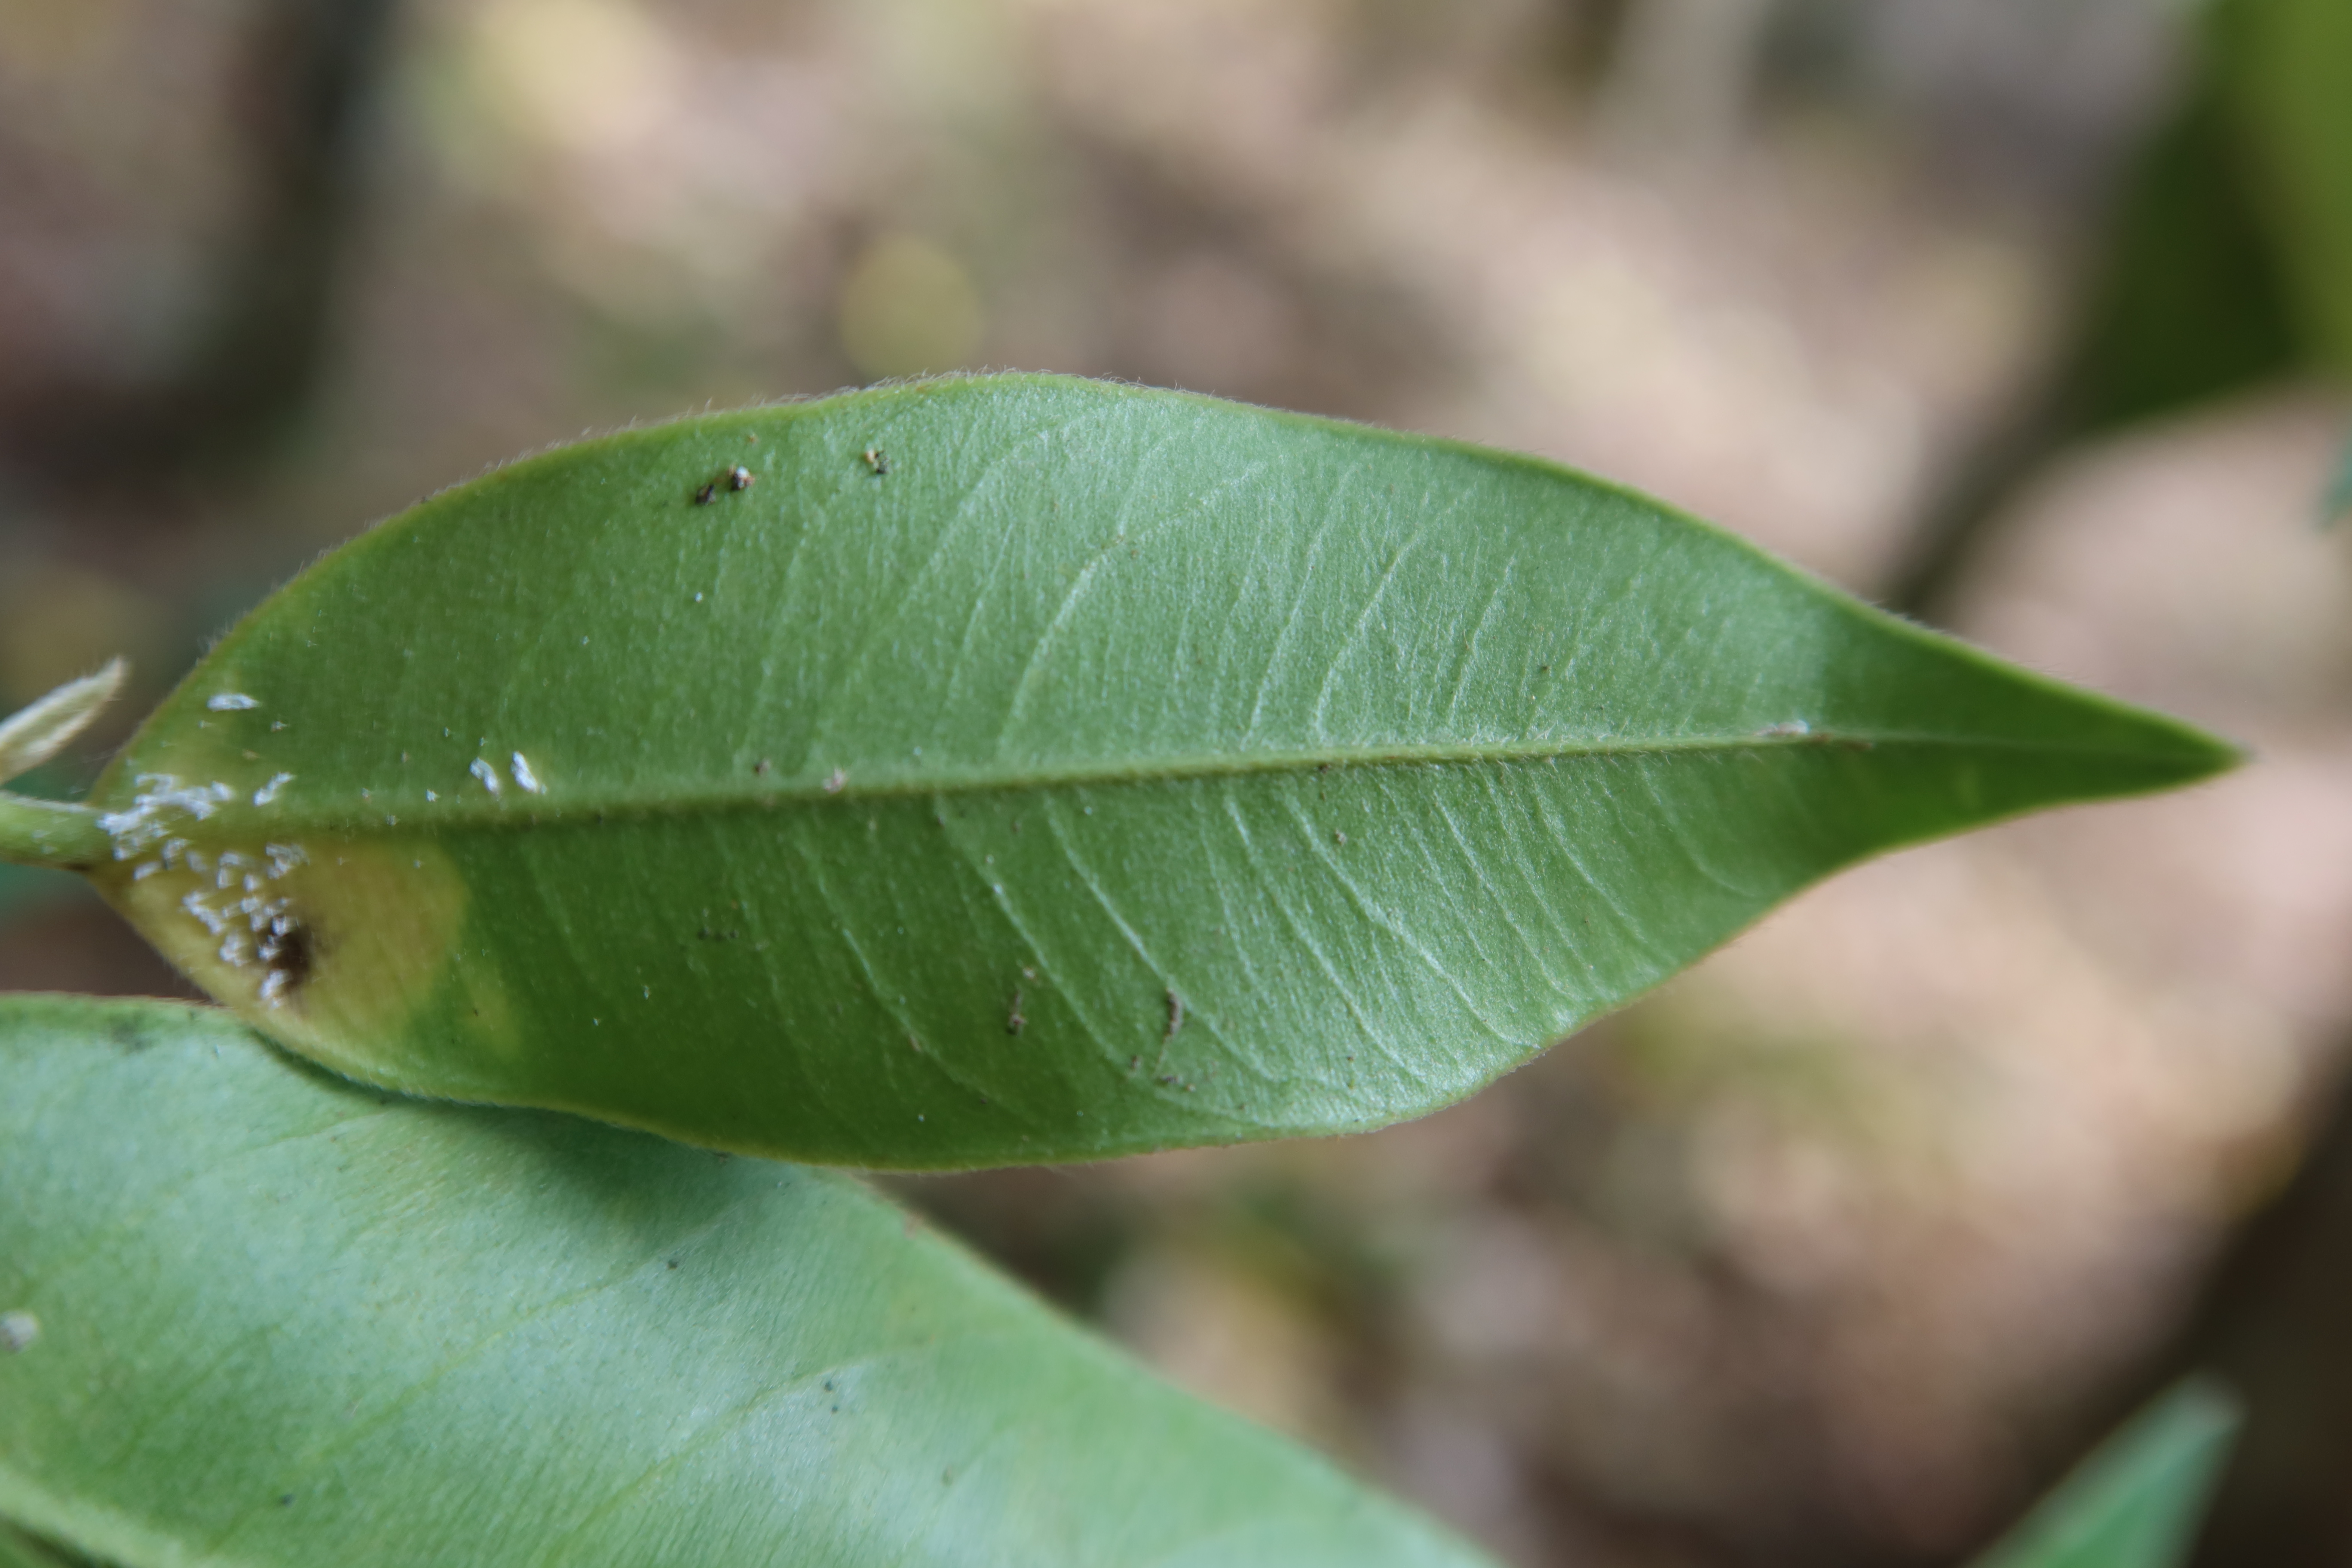
Label: Mealy bugs